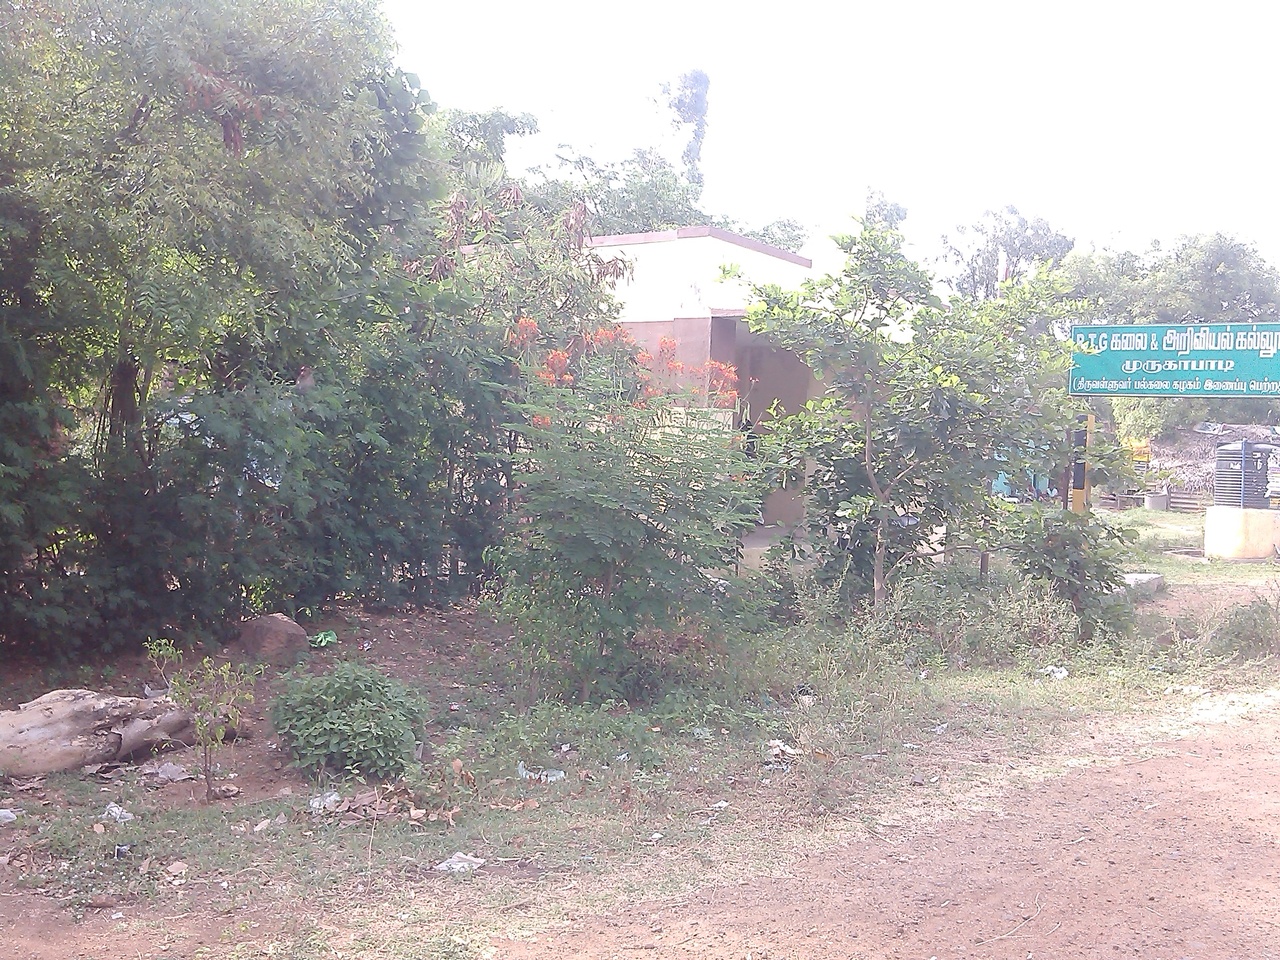
Bangalamedu